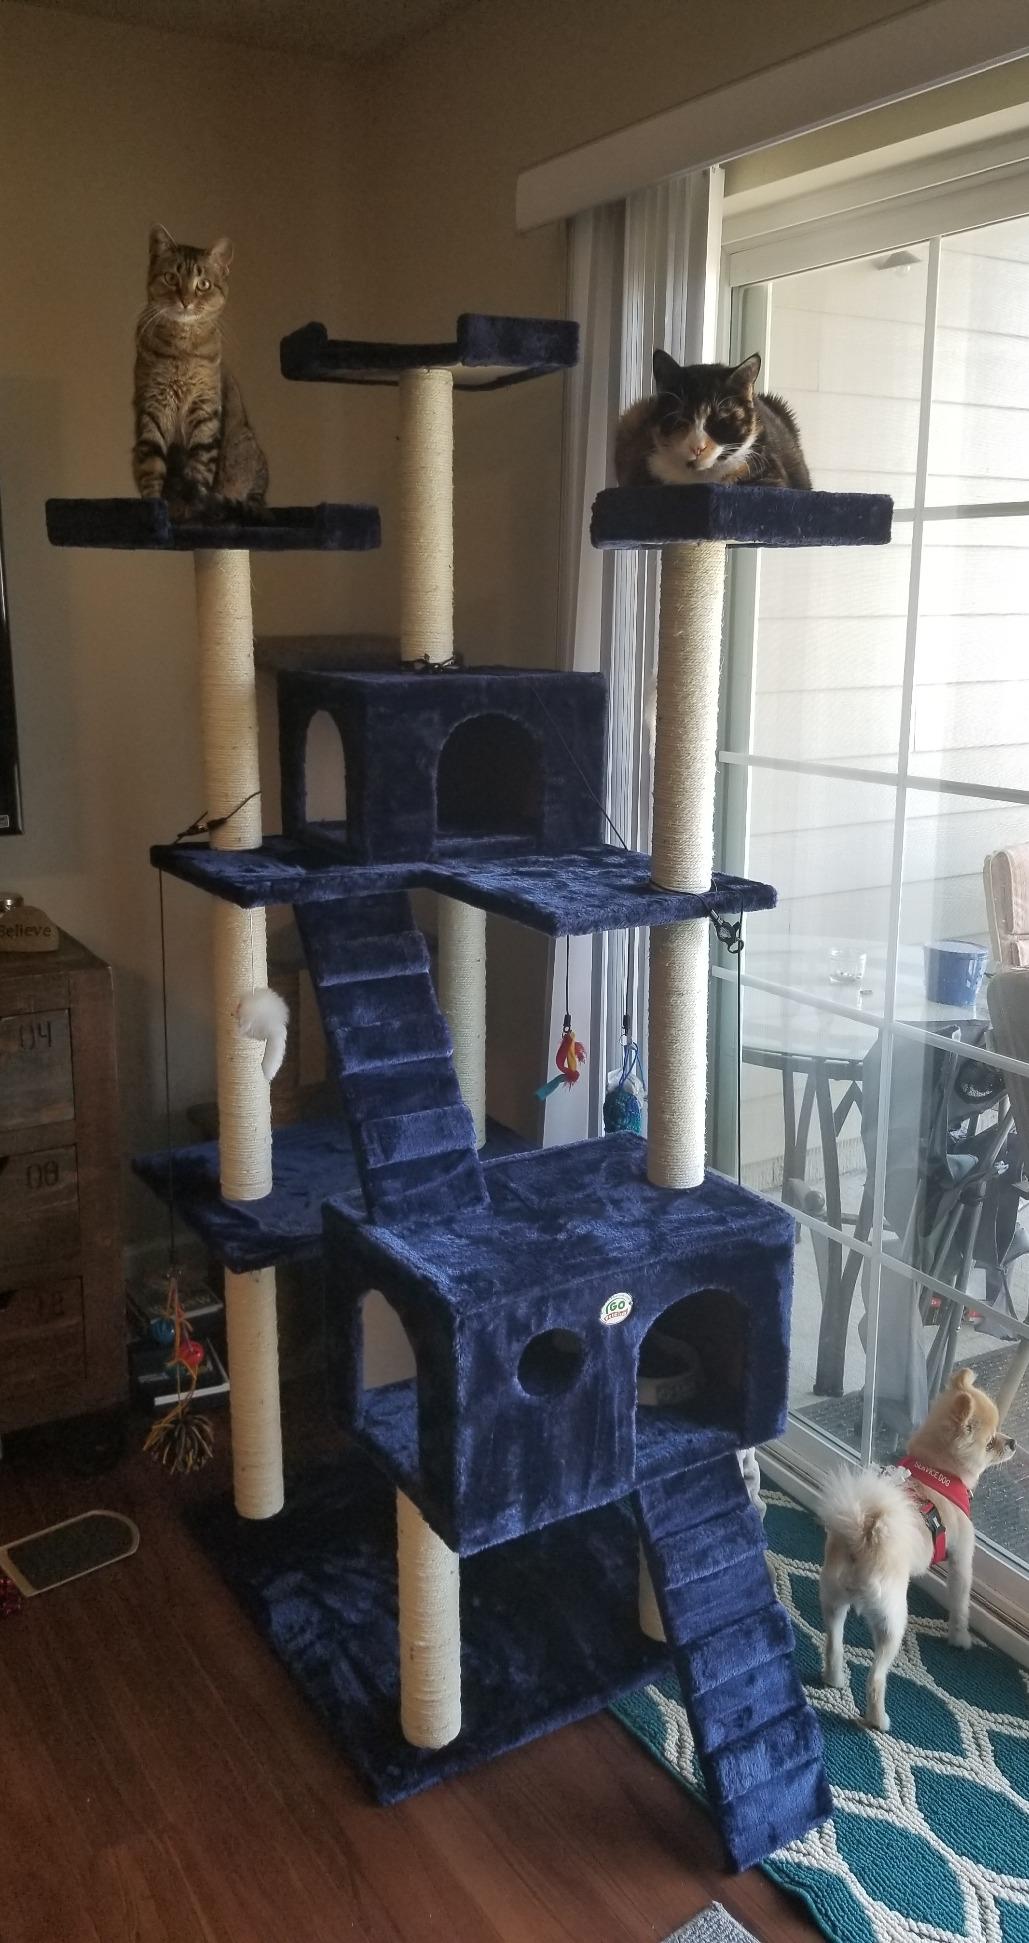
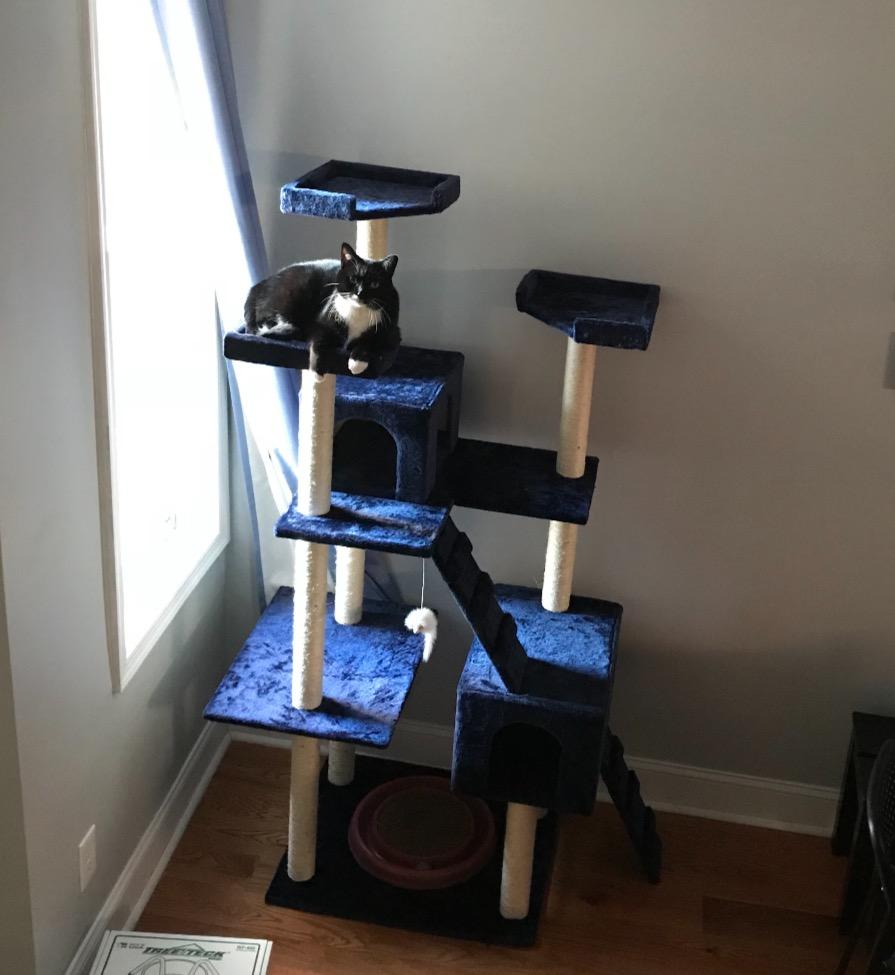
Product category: items_cat tree
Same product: yes